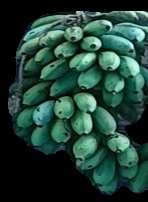
Variety: rasbale
Grade: grade2